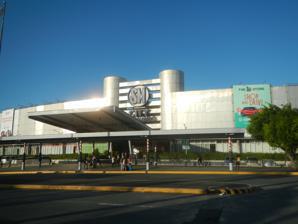
Building: SM City Dasmariñas
Country: Philippines
Year built: 2004
Shopping mall in Cavite, Philippines SM City Dasmariñas The facade of SM City Dasmariñas Address Governor's Drive corner Aguinaldo Highway , Sampaloc 1, Dasmariñas , Cavite , Philippines Opening date May 21, 2004 ; 20 years ago ( 2004-05-21 ) Developer SM Prime Holdings Management SM Prime Holdings Owner Henry Sy Sr. Architect Jose Siao Ling & Associates No. of stores and services 400+ Total retail floor area 201,645 m 2 (2,170,490 sq ft) No. of floors Main Bldg: 3 Annex Bldg: 5 Carpark Bldg: 7 Public transit access 27 PITX/Lawton 61 Cubao Website SM City Dasmariñas SM City Dasmariñas is a large shopping mall owned by SM Prime Holdings . It is the second SM Supermall to be opened in Cavite , Philippines. It is located along kilometer 35, Governor's Drive , Sampaloc 1, Dasmariñas , Cavite . It has a land area of 12.7 hectares (31 acres) and a total gross floor area of 201,645 m 2 (2,170,490 sq ft), making it the largest shopping mall in the province surpassing its sister mall, SM City Bacoor and currently holds the title as the 7th largest SM Supermall built by the company. The mall attracts a daily pedestrian count of 400,000 during weekends and 150,000 during weekdays , making it one of the most profitable and successful SM Supermalls built and operated by the leading mall developer. History and location The mall complex was formerly a dense forest that was under the minister of the municipal government of Dasmariñas. SM Prime Holdings bought the estimated 12.7 hectare property in 2003. SM Prime Holdings hired Jose Siao Ling and Associates to design the mall. It is located along Governor's Drive near the intersection of Aguinaldo Highway fronting its rival mall Robinsons Place Dasmariñas and it is accessible by jeepney or bus. The mall is within the city's growing Central Business District (CBD) where the major transport terminal and several other retail establishments are located. Main Building It is a 3-level building with a gross floor area of 94,285 m 2 (1,014,880 sq ft). The main faćade of the mall has a thornlike structure. It was often referred by shoppers as the only SM Supermall that time that is out of the box; pointing out to its curved-edge design on its original side entrances, a feature that older SM Supermalls doesn't have. An open-air parking area is located at the back, sides, and front of the Mall. It also features the original SM brands like SM Department Store , SM Supermarket, SM Appliance Center, SM Foodcourt, SM Cinemas and other SM tenants. The Department of Foreign Affairs cavite branch also located inside the main mall building. Annex Building The new five-level annex was constructed beside the existing building which was formerly the northwest open parking. When the annex was built, the original curved-edge entrance on the northwest wing was demolished. The annex has a total floor area of 36,486 m 2 (392,730 sq ft) and features some high-end shops and dining establishments. The entire 3rd level is devoted entirely for Cyberzone. The 4th and 5th levels are for BPO offices. The annex was opened on December 12, 2011. [ needs update ] Expansion and renovation The primary feature of SM City Dasmariñas’ expansion and renovation is the five-level new structure that has risen at the northwest end of the existing mall. It has a gross floor area of 36,486 m 2 (392,730 sq ft) that offers not only three levels of retail spaces, but also two levels of space for BPO offices. The new annex was opened on December 12, 2011. Apart from the newly opened Annex, the Foodcourt at the lower ground floor in the main building was renovated. The cinemas were also upgraded, from lighting fixtures to new furnitures that was installed and an additional two (2) cinemas constructed making the total cinema screens to six (6). Additional parking spaces are up for completion at the northwest wing and southeast wing of the mall complex. Completing the expansion of Cavite's premiere mall is the 7-level carpark building that has risen at the back portion of the existing buildings. Insides the 7-level carpark building is the National University Dasmariñas located in the 6th and 7th floor of the building. Additional stores and restaurants were added into the lower and upper ground floors of the carpark building. The Annex The Annex was opened on December 12, 2011, a 5-storey building that boasts of over 36,486 square meters of floor space. It has the biggest gross leasable area and the first ever mall expansion project in the south Luzon region. The Annex features a generous entrance plaza: high curtain glass has been installed to enable to see the mall's activity inside. A fan-like machine had been installed at the ceiling. Furthermore, it features more than 100 shops. The Annex is divided into five floors. The first 2 upper floors are devoted for BPO offices. New York-based business process outsourcing iQor occupied the entire 4th and 5th floors. The entire 3rd floor of the annex building (2nd Floor) is the Cyberzone area. The 2nd and 1st floors of the annex building (Upper Ground Floor and Lower Ground Floor) houses a wide range of more upscale retail shops and several restaurants. Incidents September 2010 robbery On September 6, 2010, two guards and one saleslady were injured as five armed men robbed the mall's BDO branch and a Musical Instrument Shop. After the incident, the mall was closed. The mall and the bank resumed its normal operation the following day. October 2016 hostage taking On October 9, 2016, a hostage taking crisis incident occurred at around 11:00 AM with two killed, along with the suspect and three wounded. The suspect who was looking for his wife who was working as a janitor, with the suspect not looking for his wife, the suspect began to attack mall customers using a knife. The suspect began to hostage at least eleven customers, with the eight escaped while the three were left with the suspect. By 2:00 PM, the suspect stabbed two hostages. The incident ended at around 2:55 p.m. after the police decided to shoot the suspect who succumbed to gunshot wounds to the head and neck. After the incident, the management closed all the stores for the safety of the customers. External links Media related to SM City Dasmariñas at Wikimedia Commons References